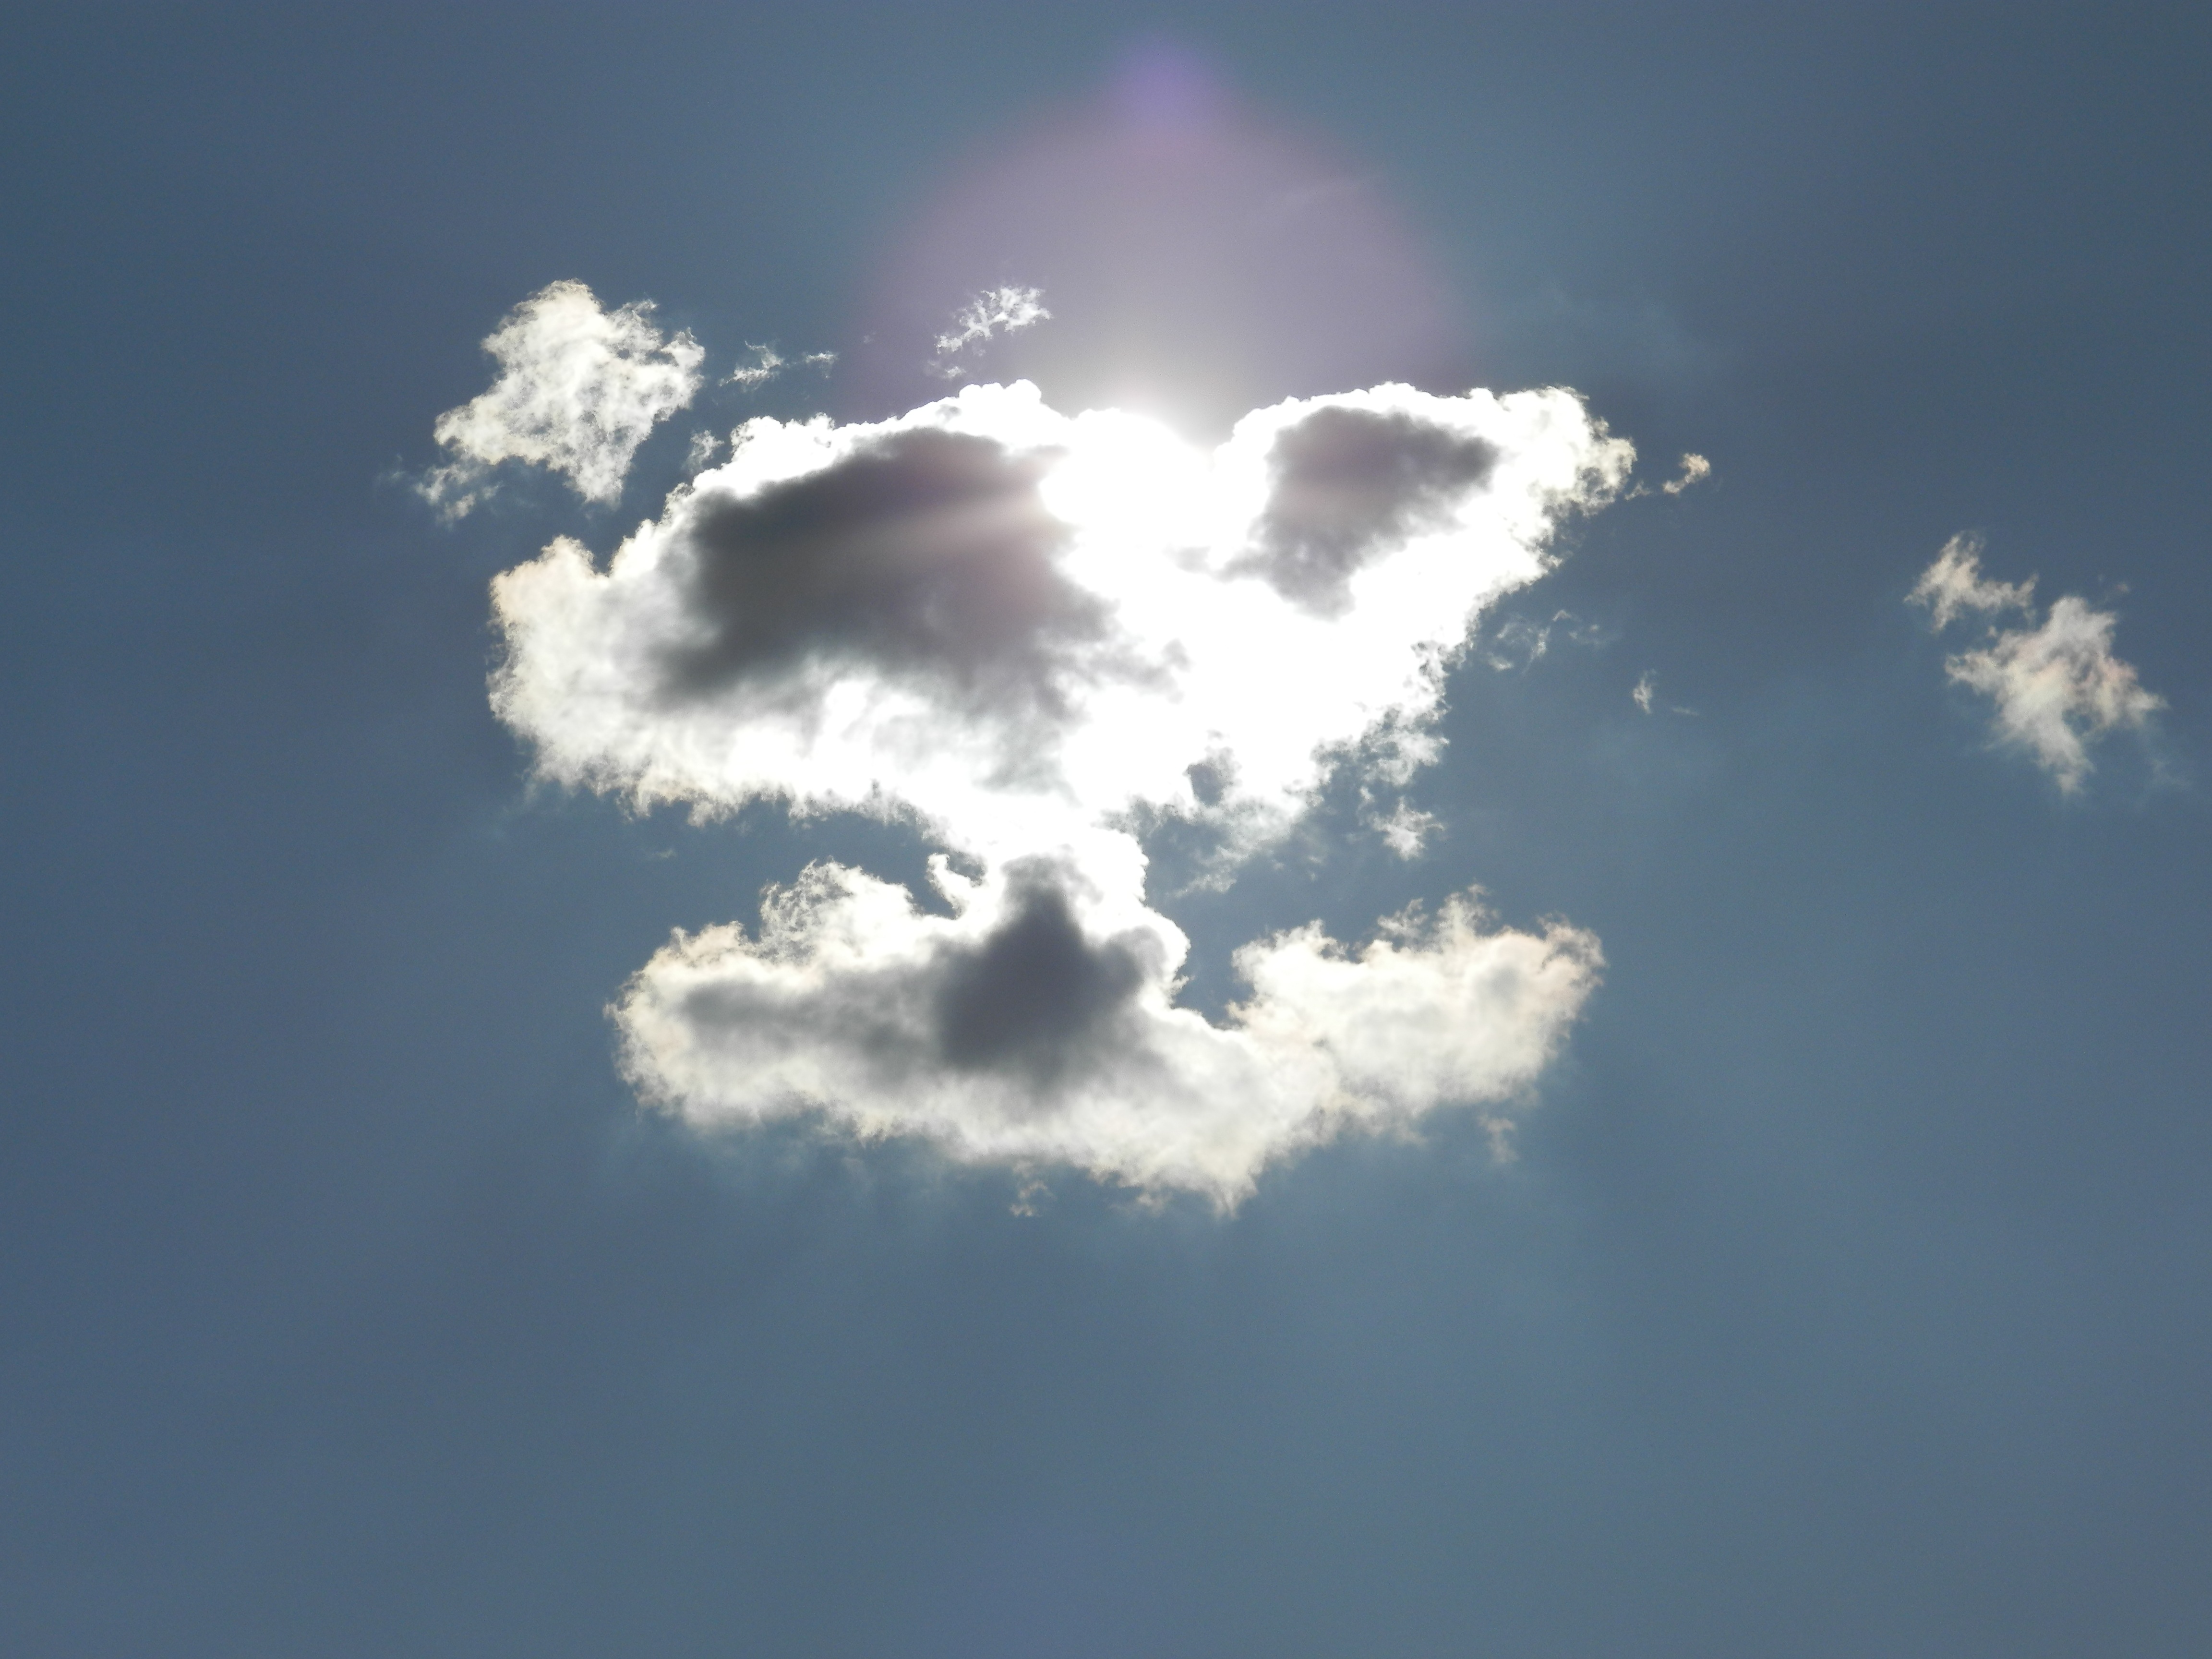
cloud, sky, sun, sunlight, atmosphere, daytime, cumulus, clouds, meteorological phenomenon, atmosphere of earth